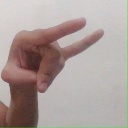
अक्षर: च